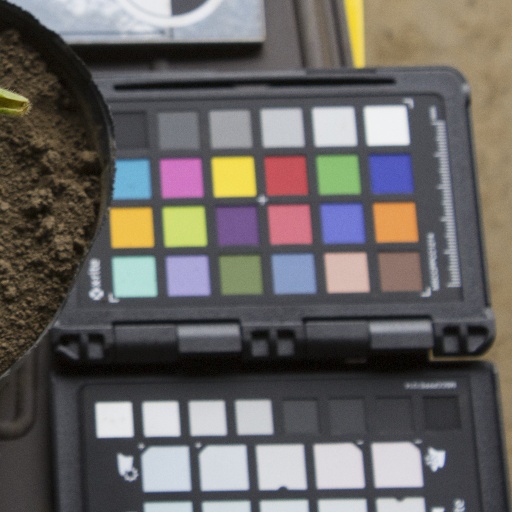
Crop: soybean